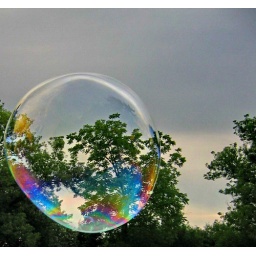
flying over green